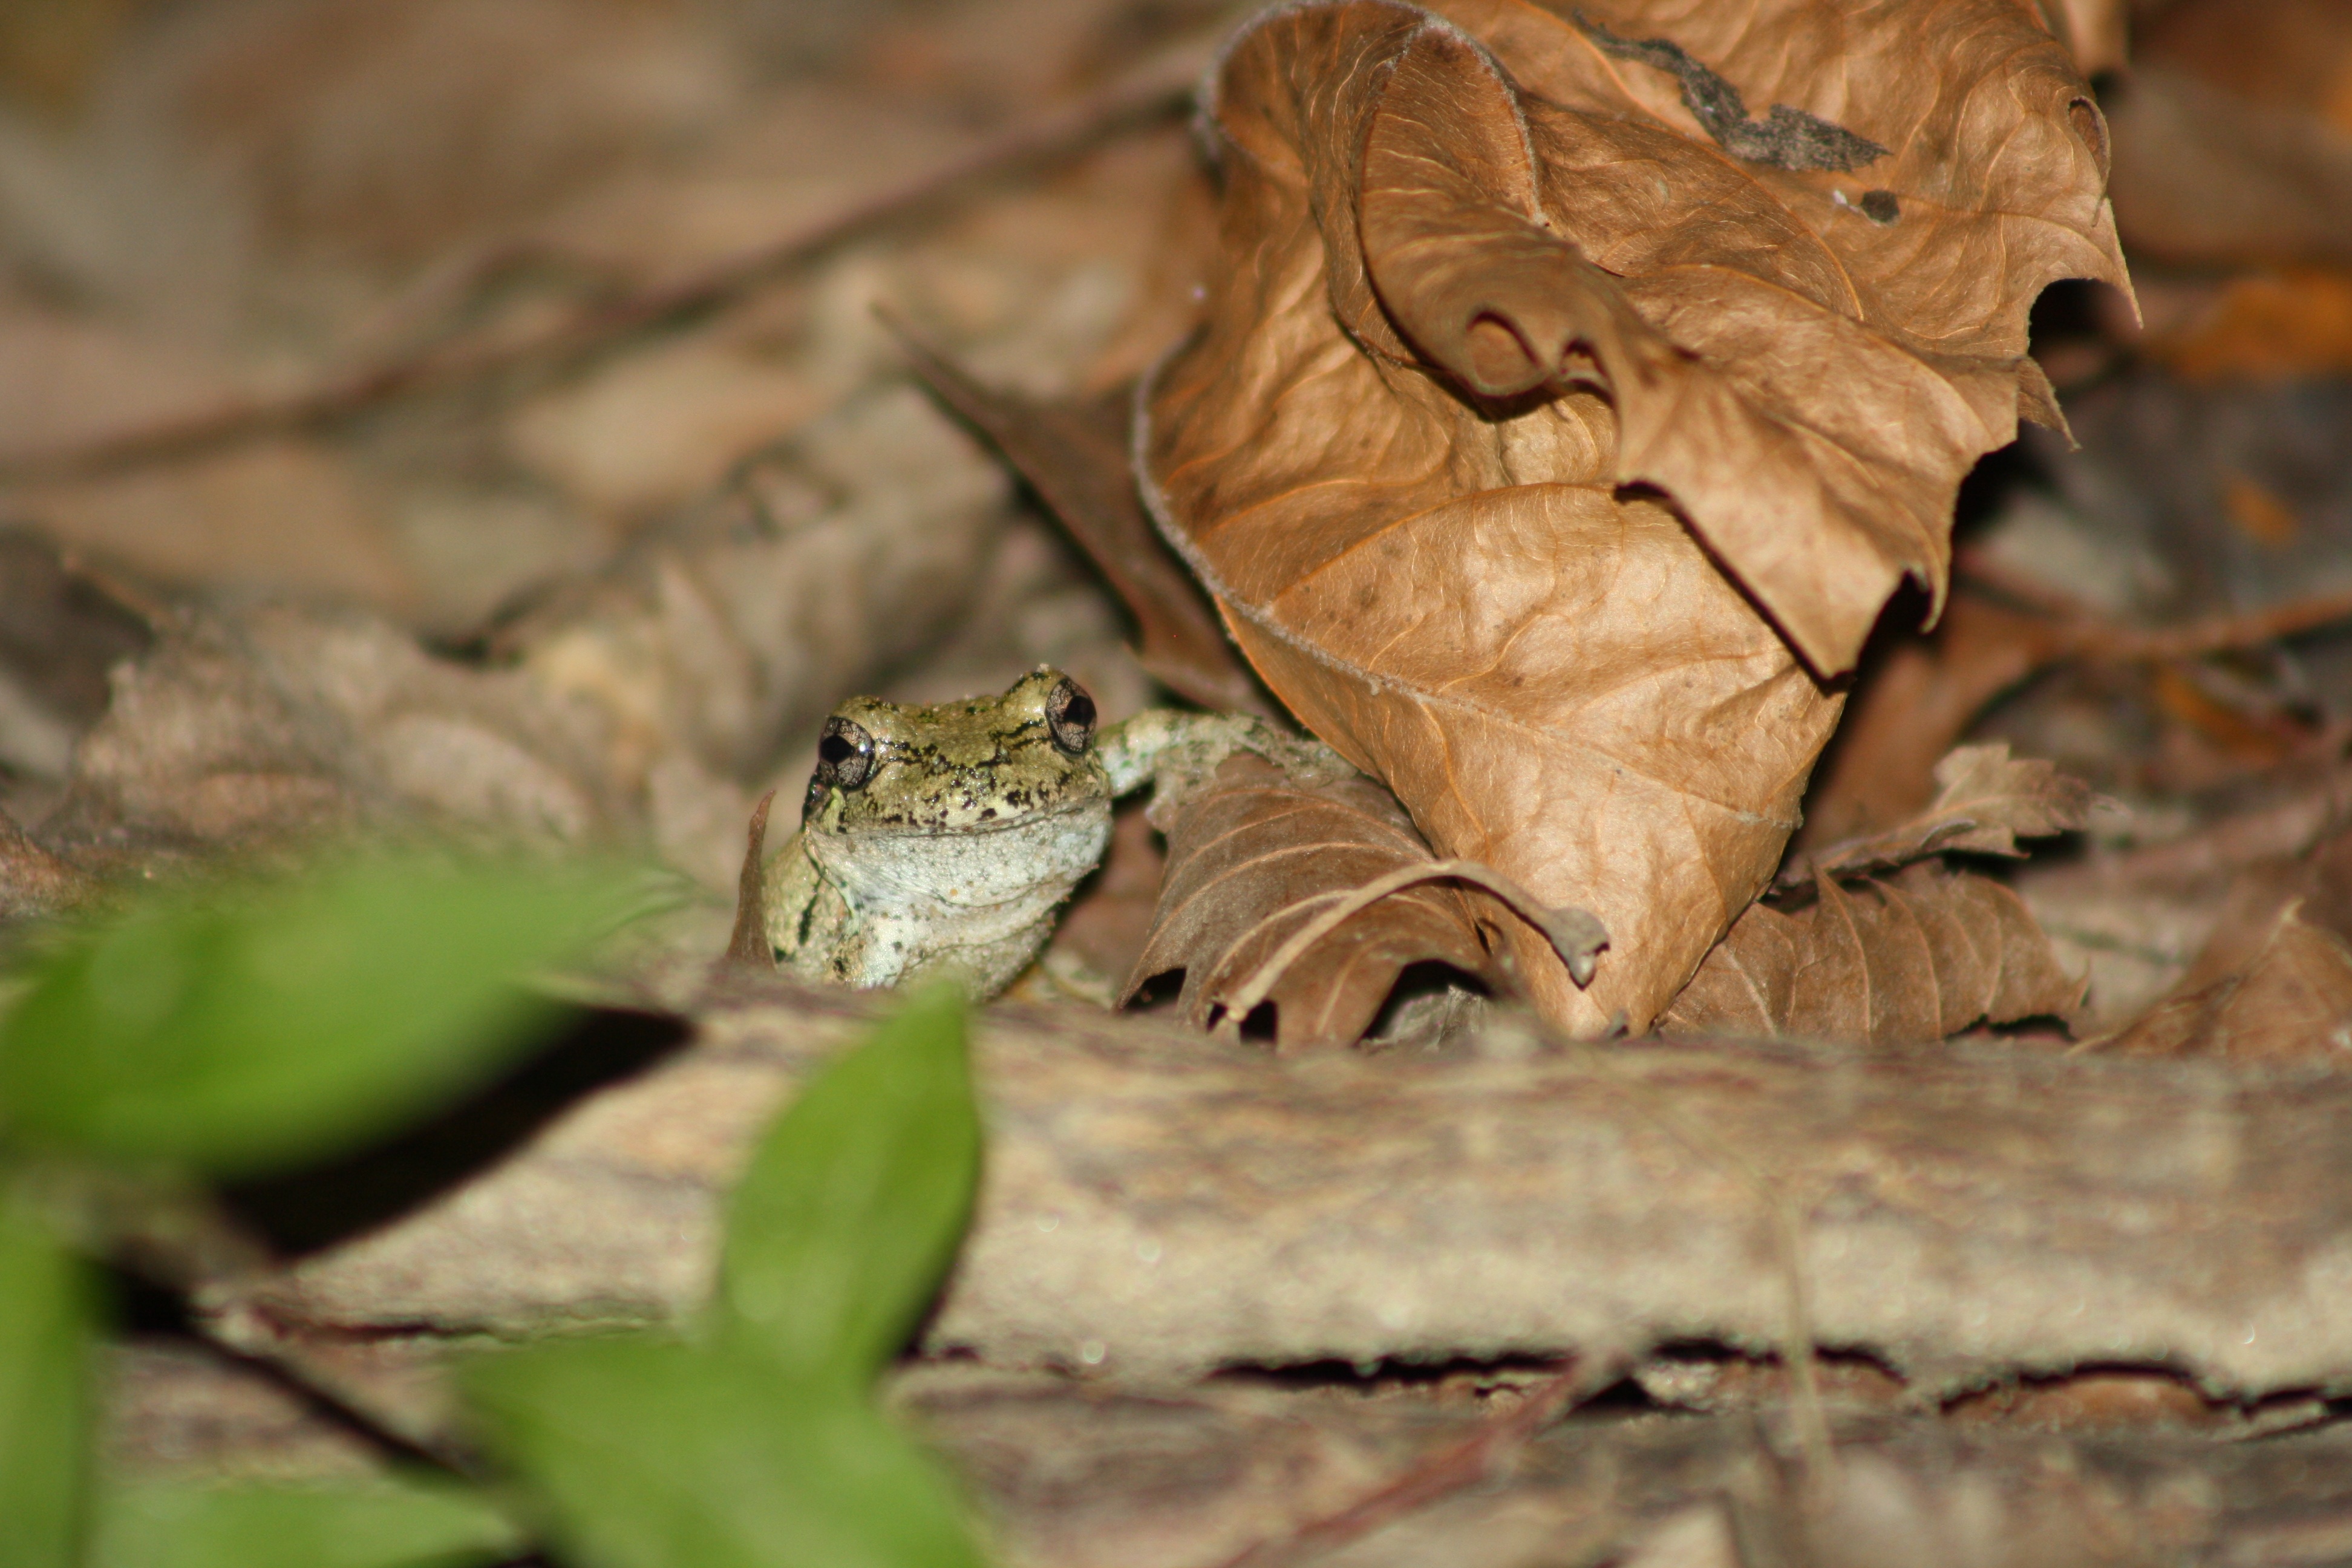
leaf, wildlife, frog, amphibian, fauna, tiny, hiding, macro photography